TM6SF2

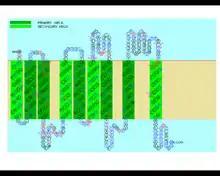
Conceptual TM6SF2 protein with phosphorylation sites

Several alpha helices and beta strands are formed by the mature protein with as many as thirteen helices (including transmembrane helices) and fifteen beta sheets predicted.